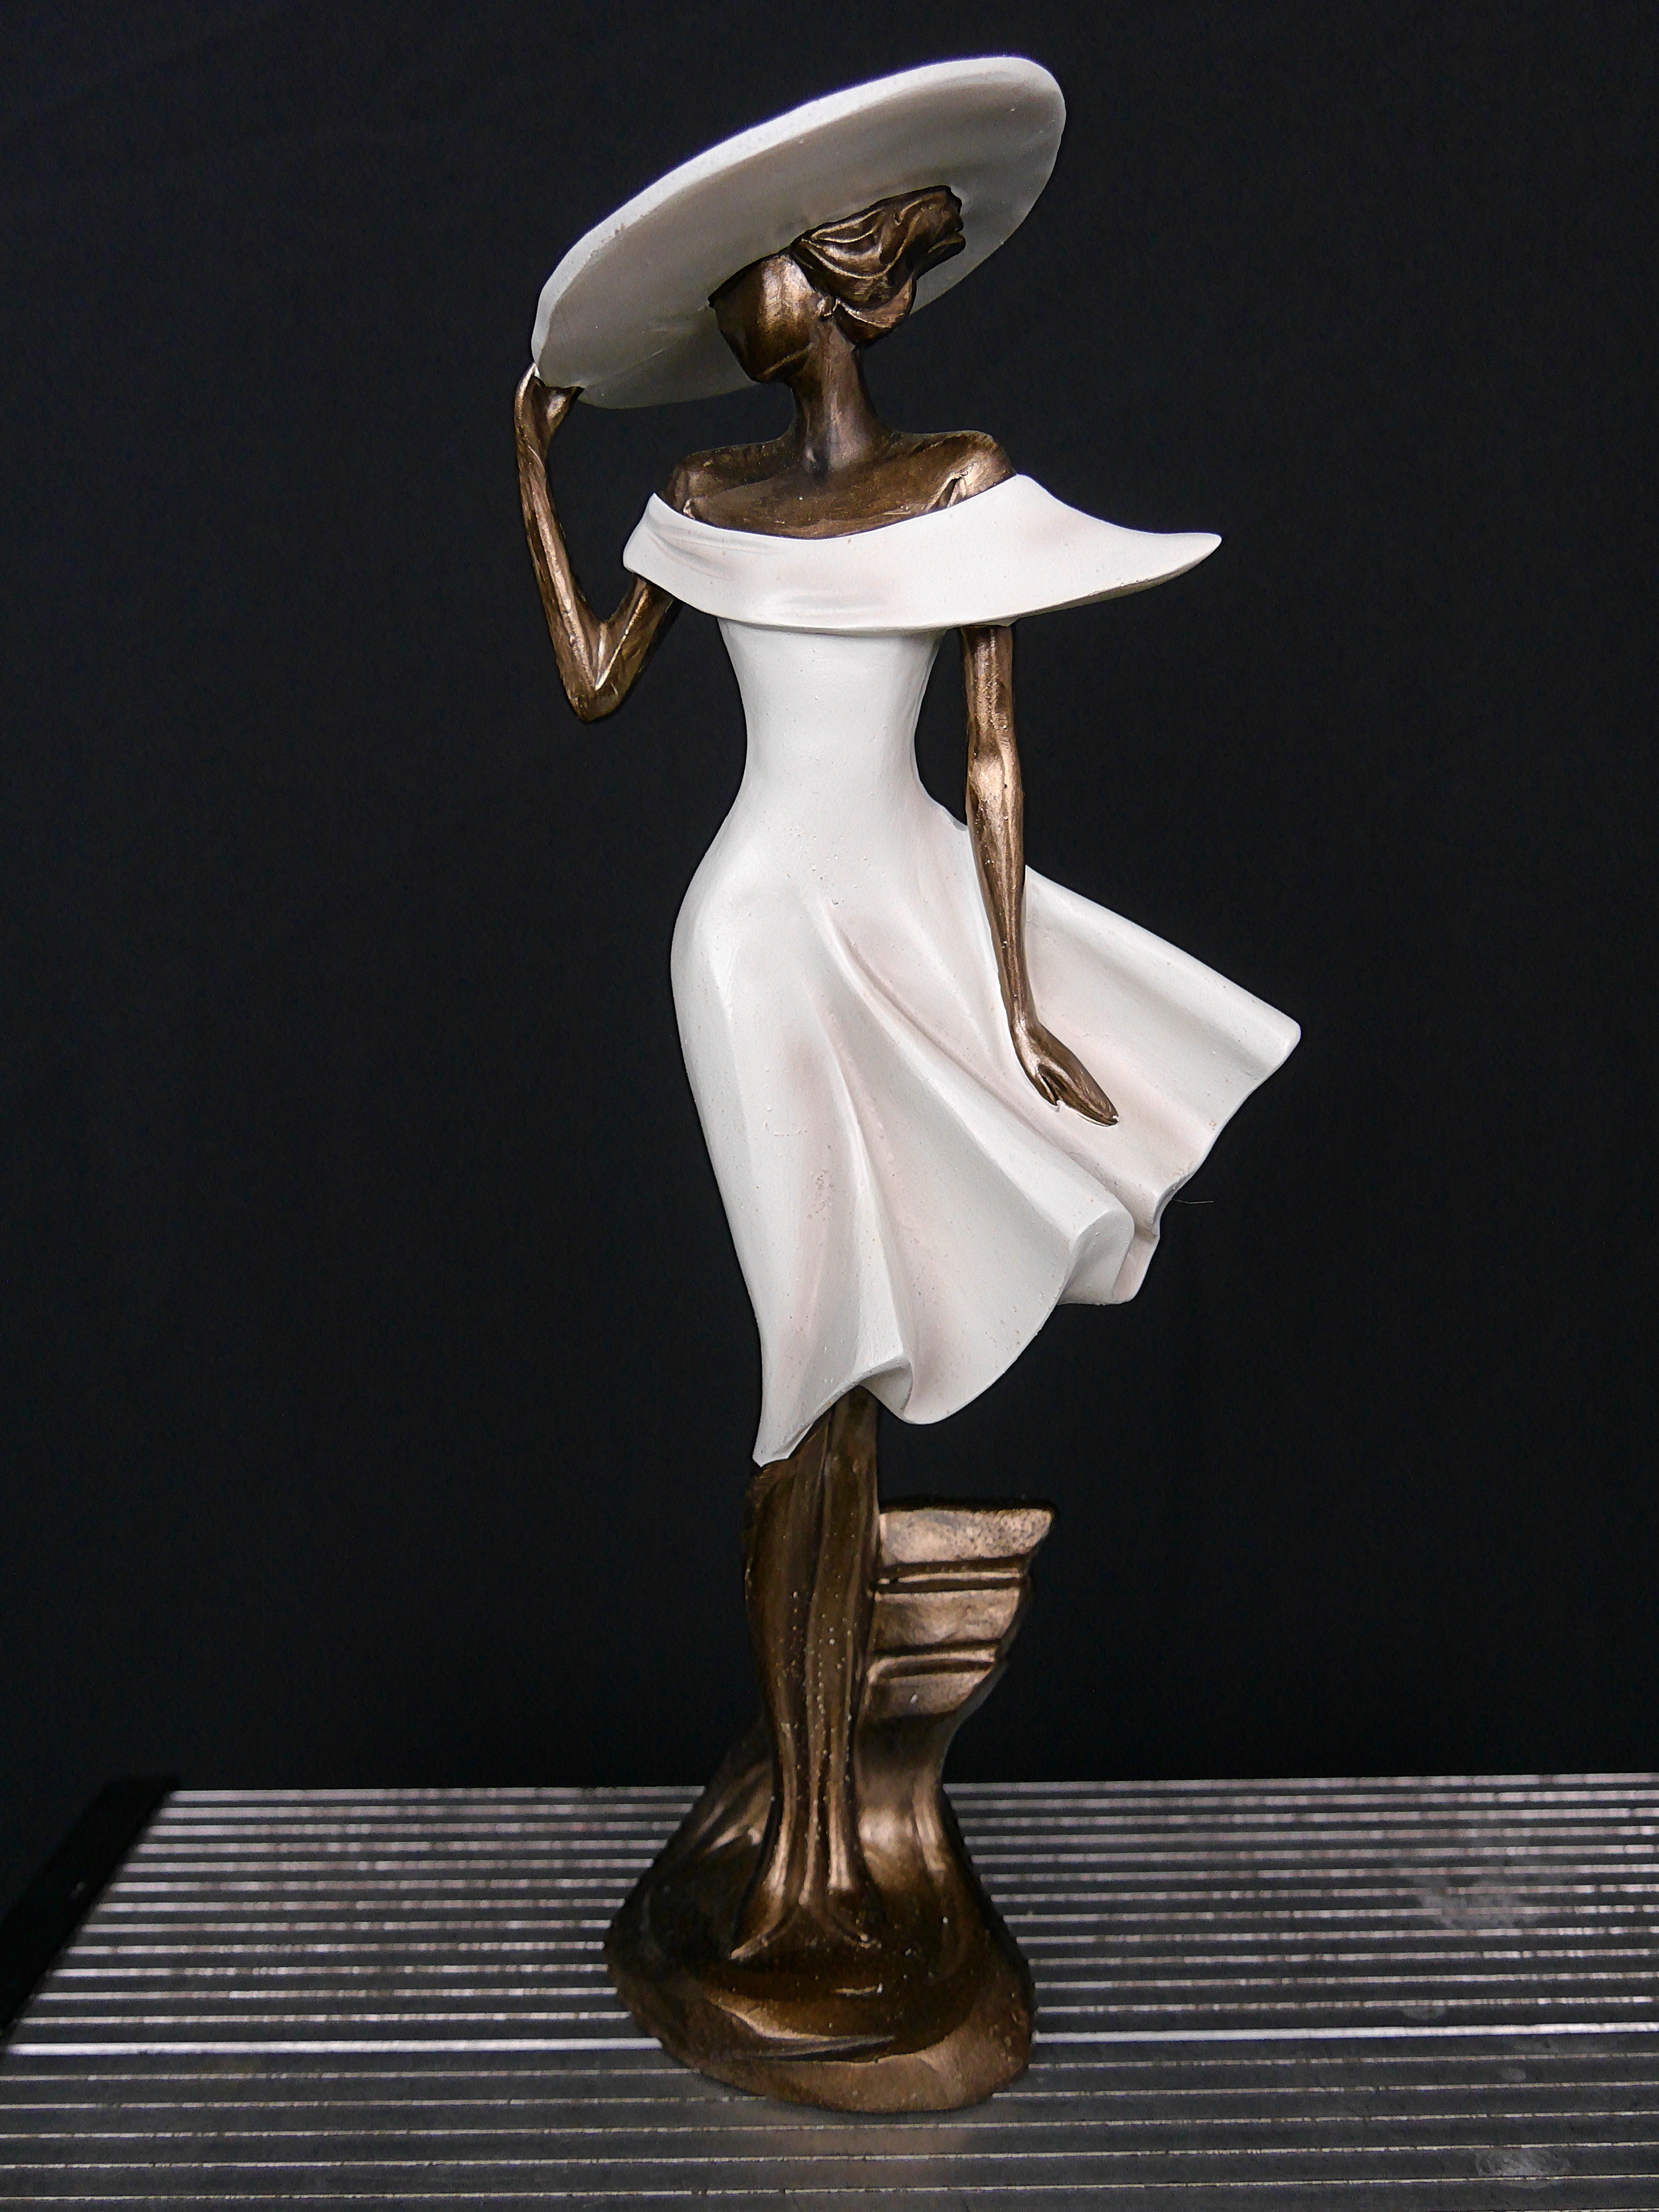
wood, monument, statue, metal, lady, toy, jewellery, sculpture, art, figure, figurine, bronze, bronze sculpture